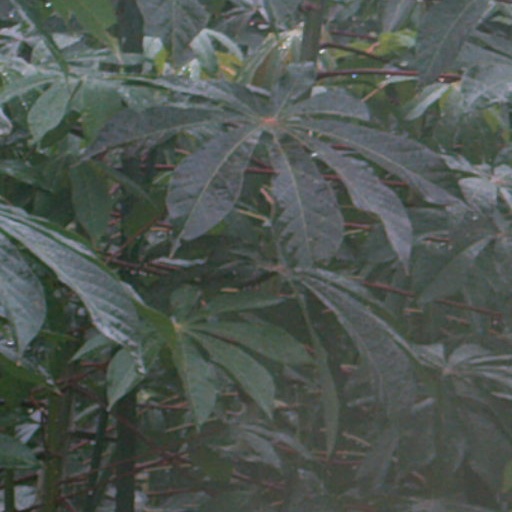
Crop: cassava